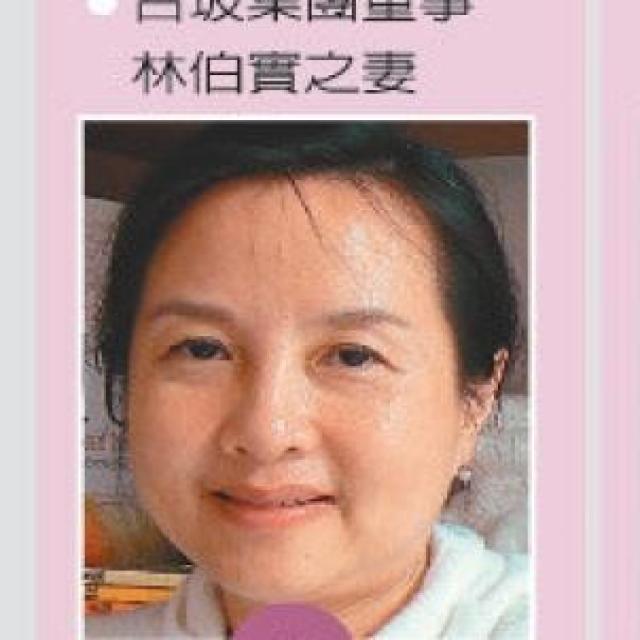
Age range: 45-64